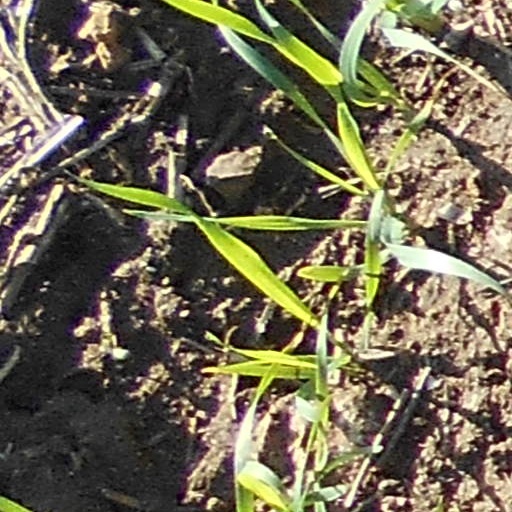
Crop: wheat